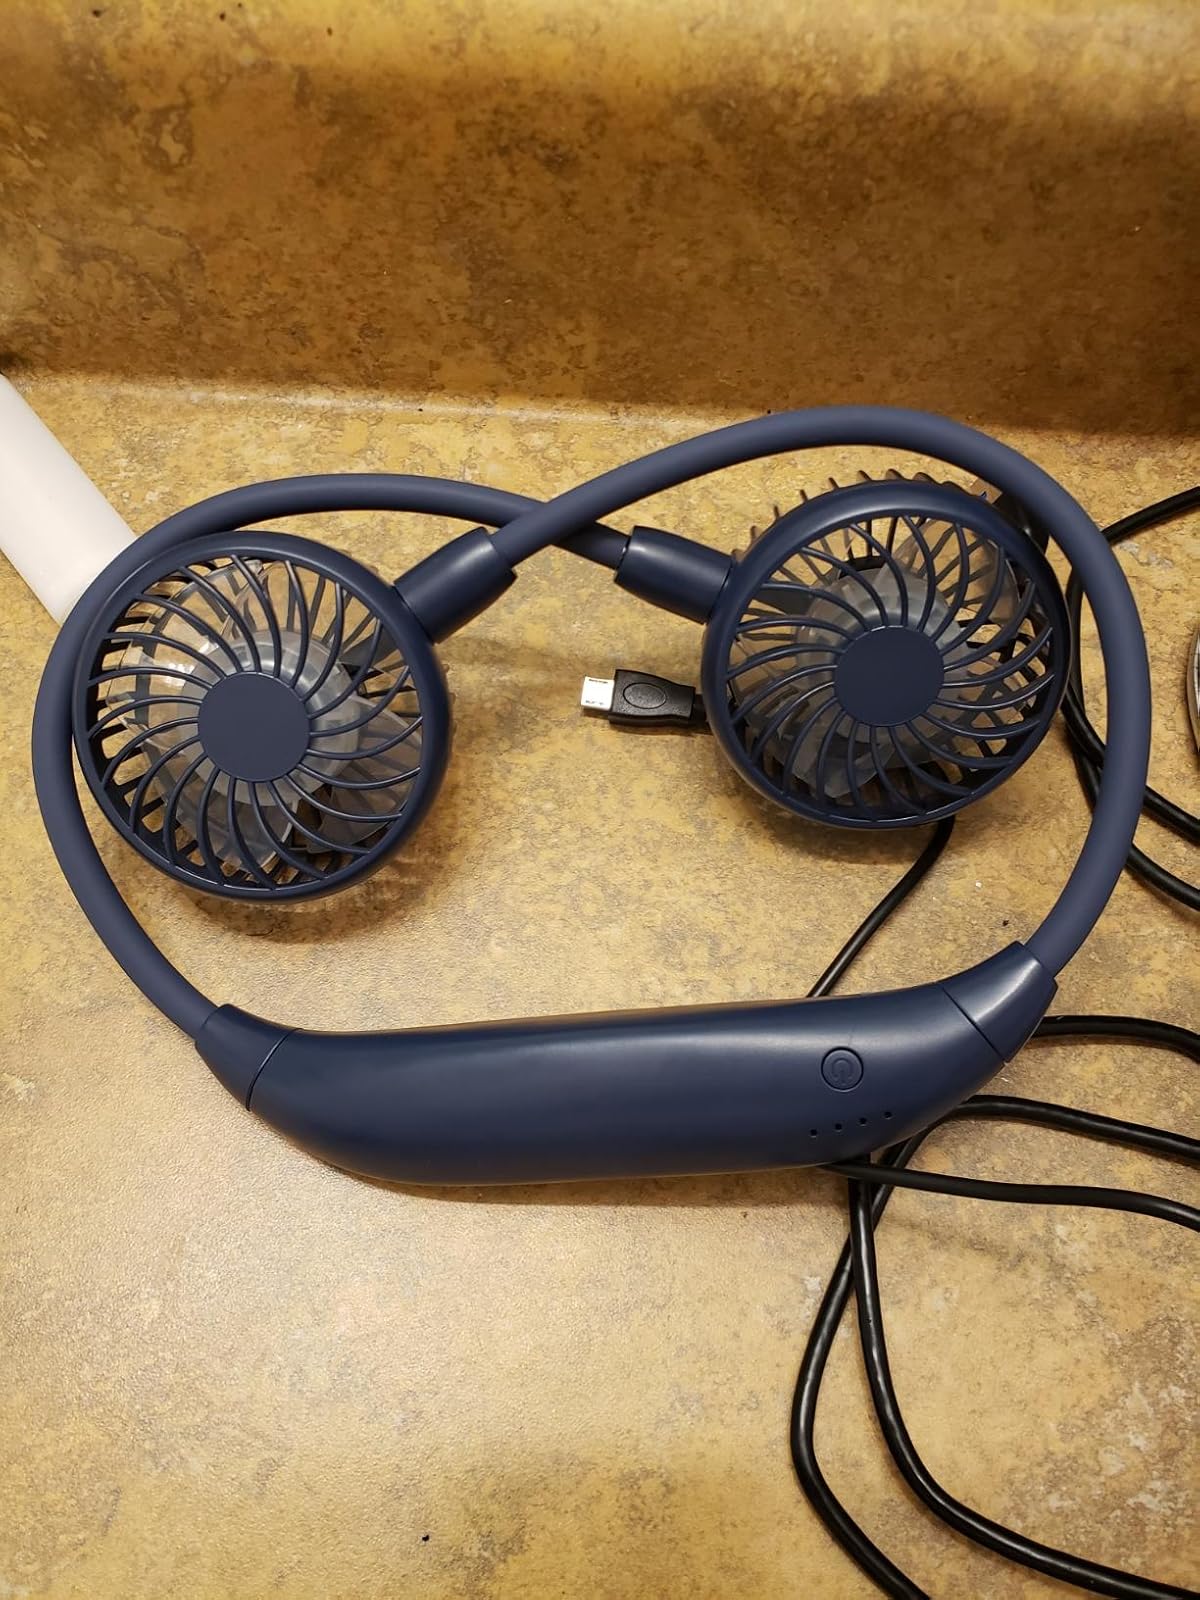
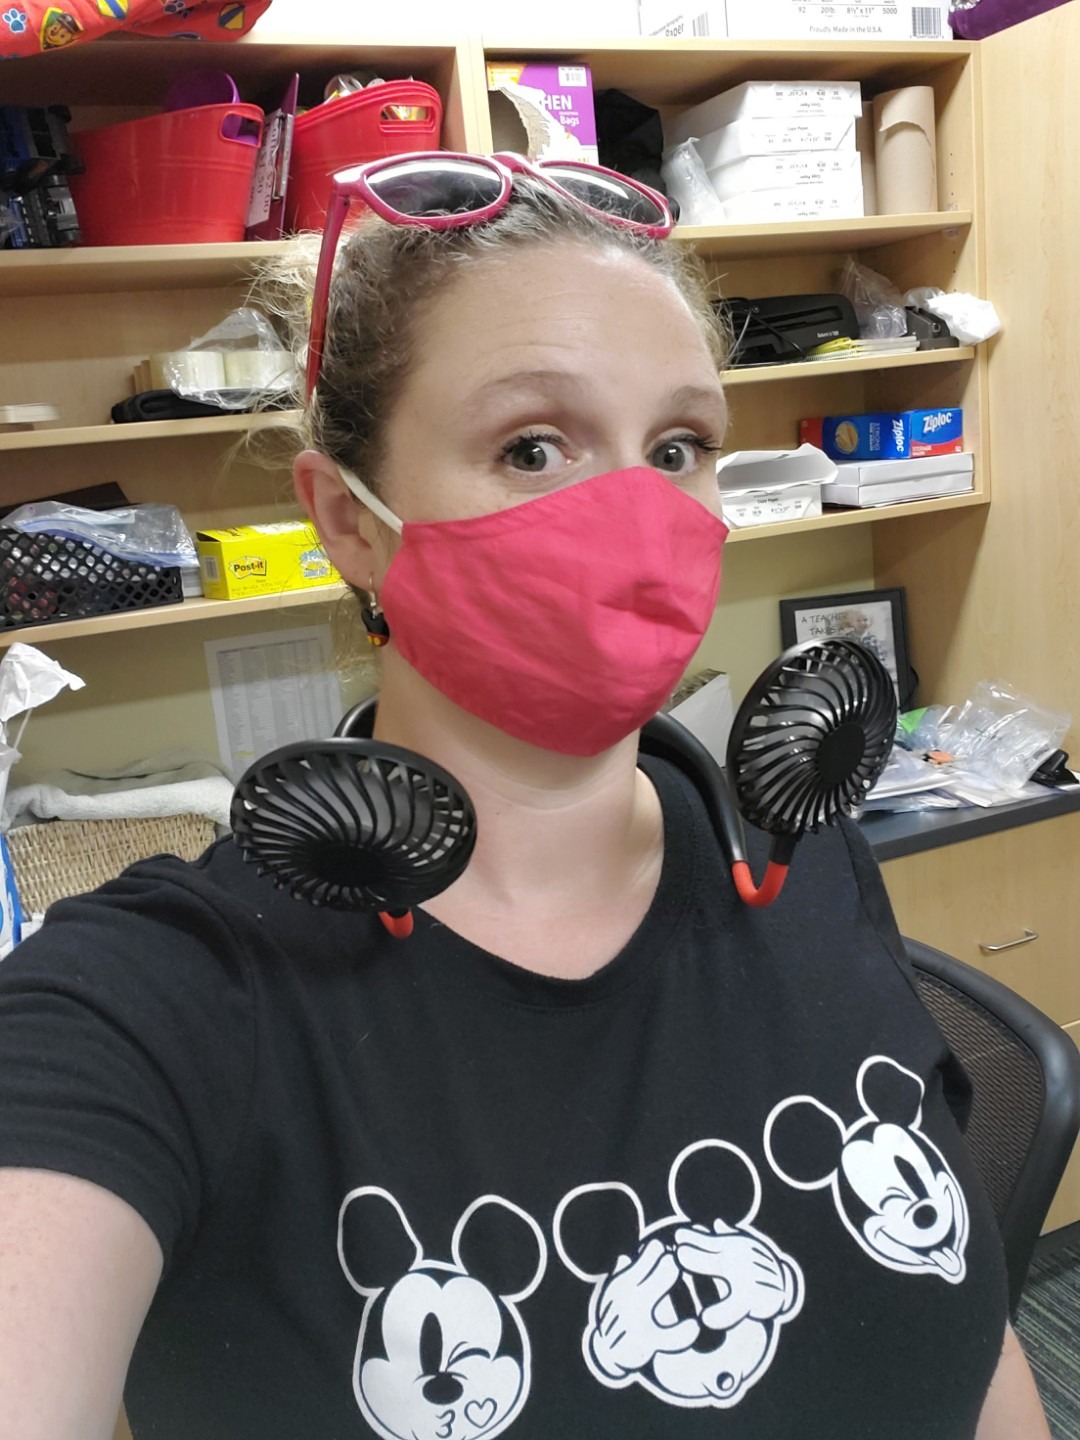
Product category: fan
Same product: no